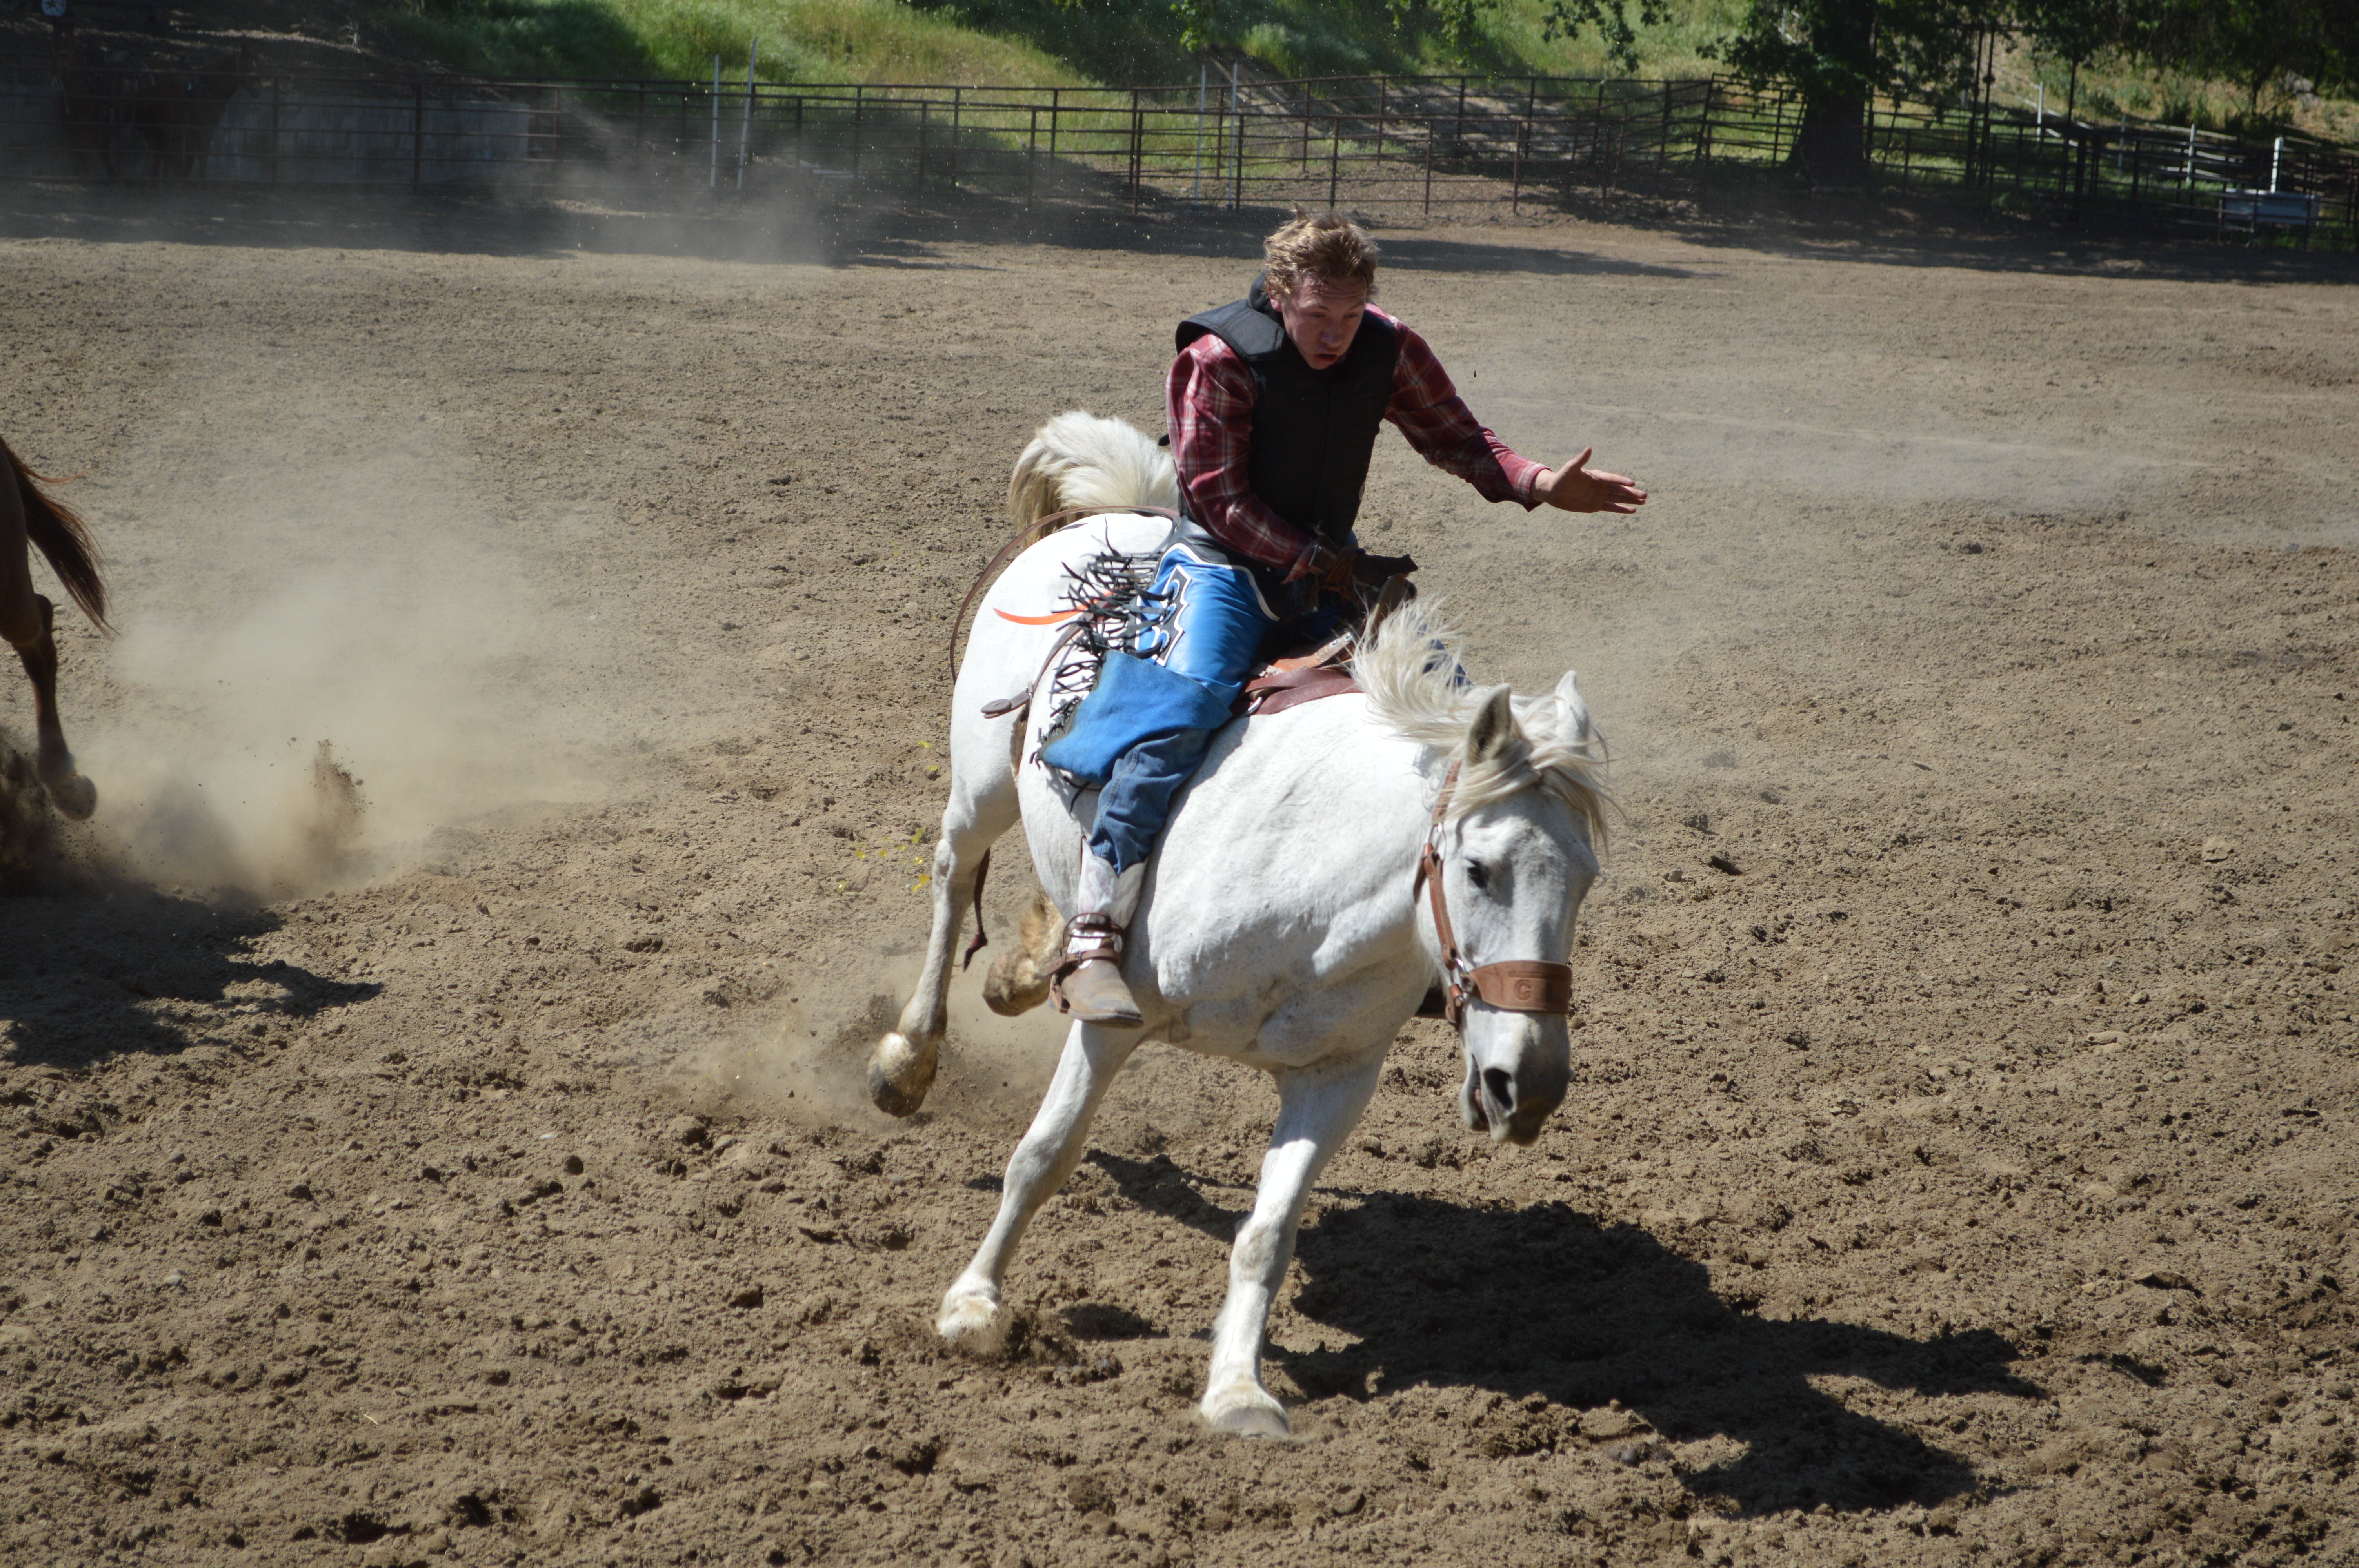
landscape, nature, outdoor, person, white, sport, ground, run, animal, recreation, motion, rural, young, ranch, horseback, horse, training, dust, mammal, ride, speed, activity, equestrian, equine, riding, moving, sports, cowboy, mare, fast, rodeo, western riding, gallop, classes, equestrianism, quarter horse, hoofed, bareback, traditional sport, barrel racing, horse like mammal, animal sports, equestrian sport, reining, talahi, bronch